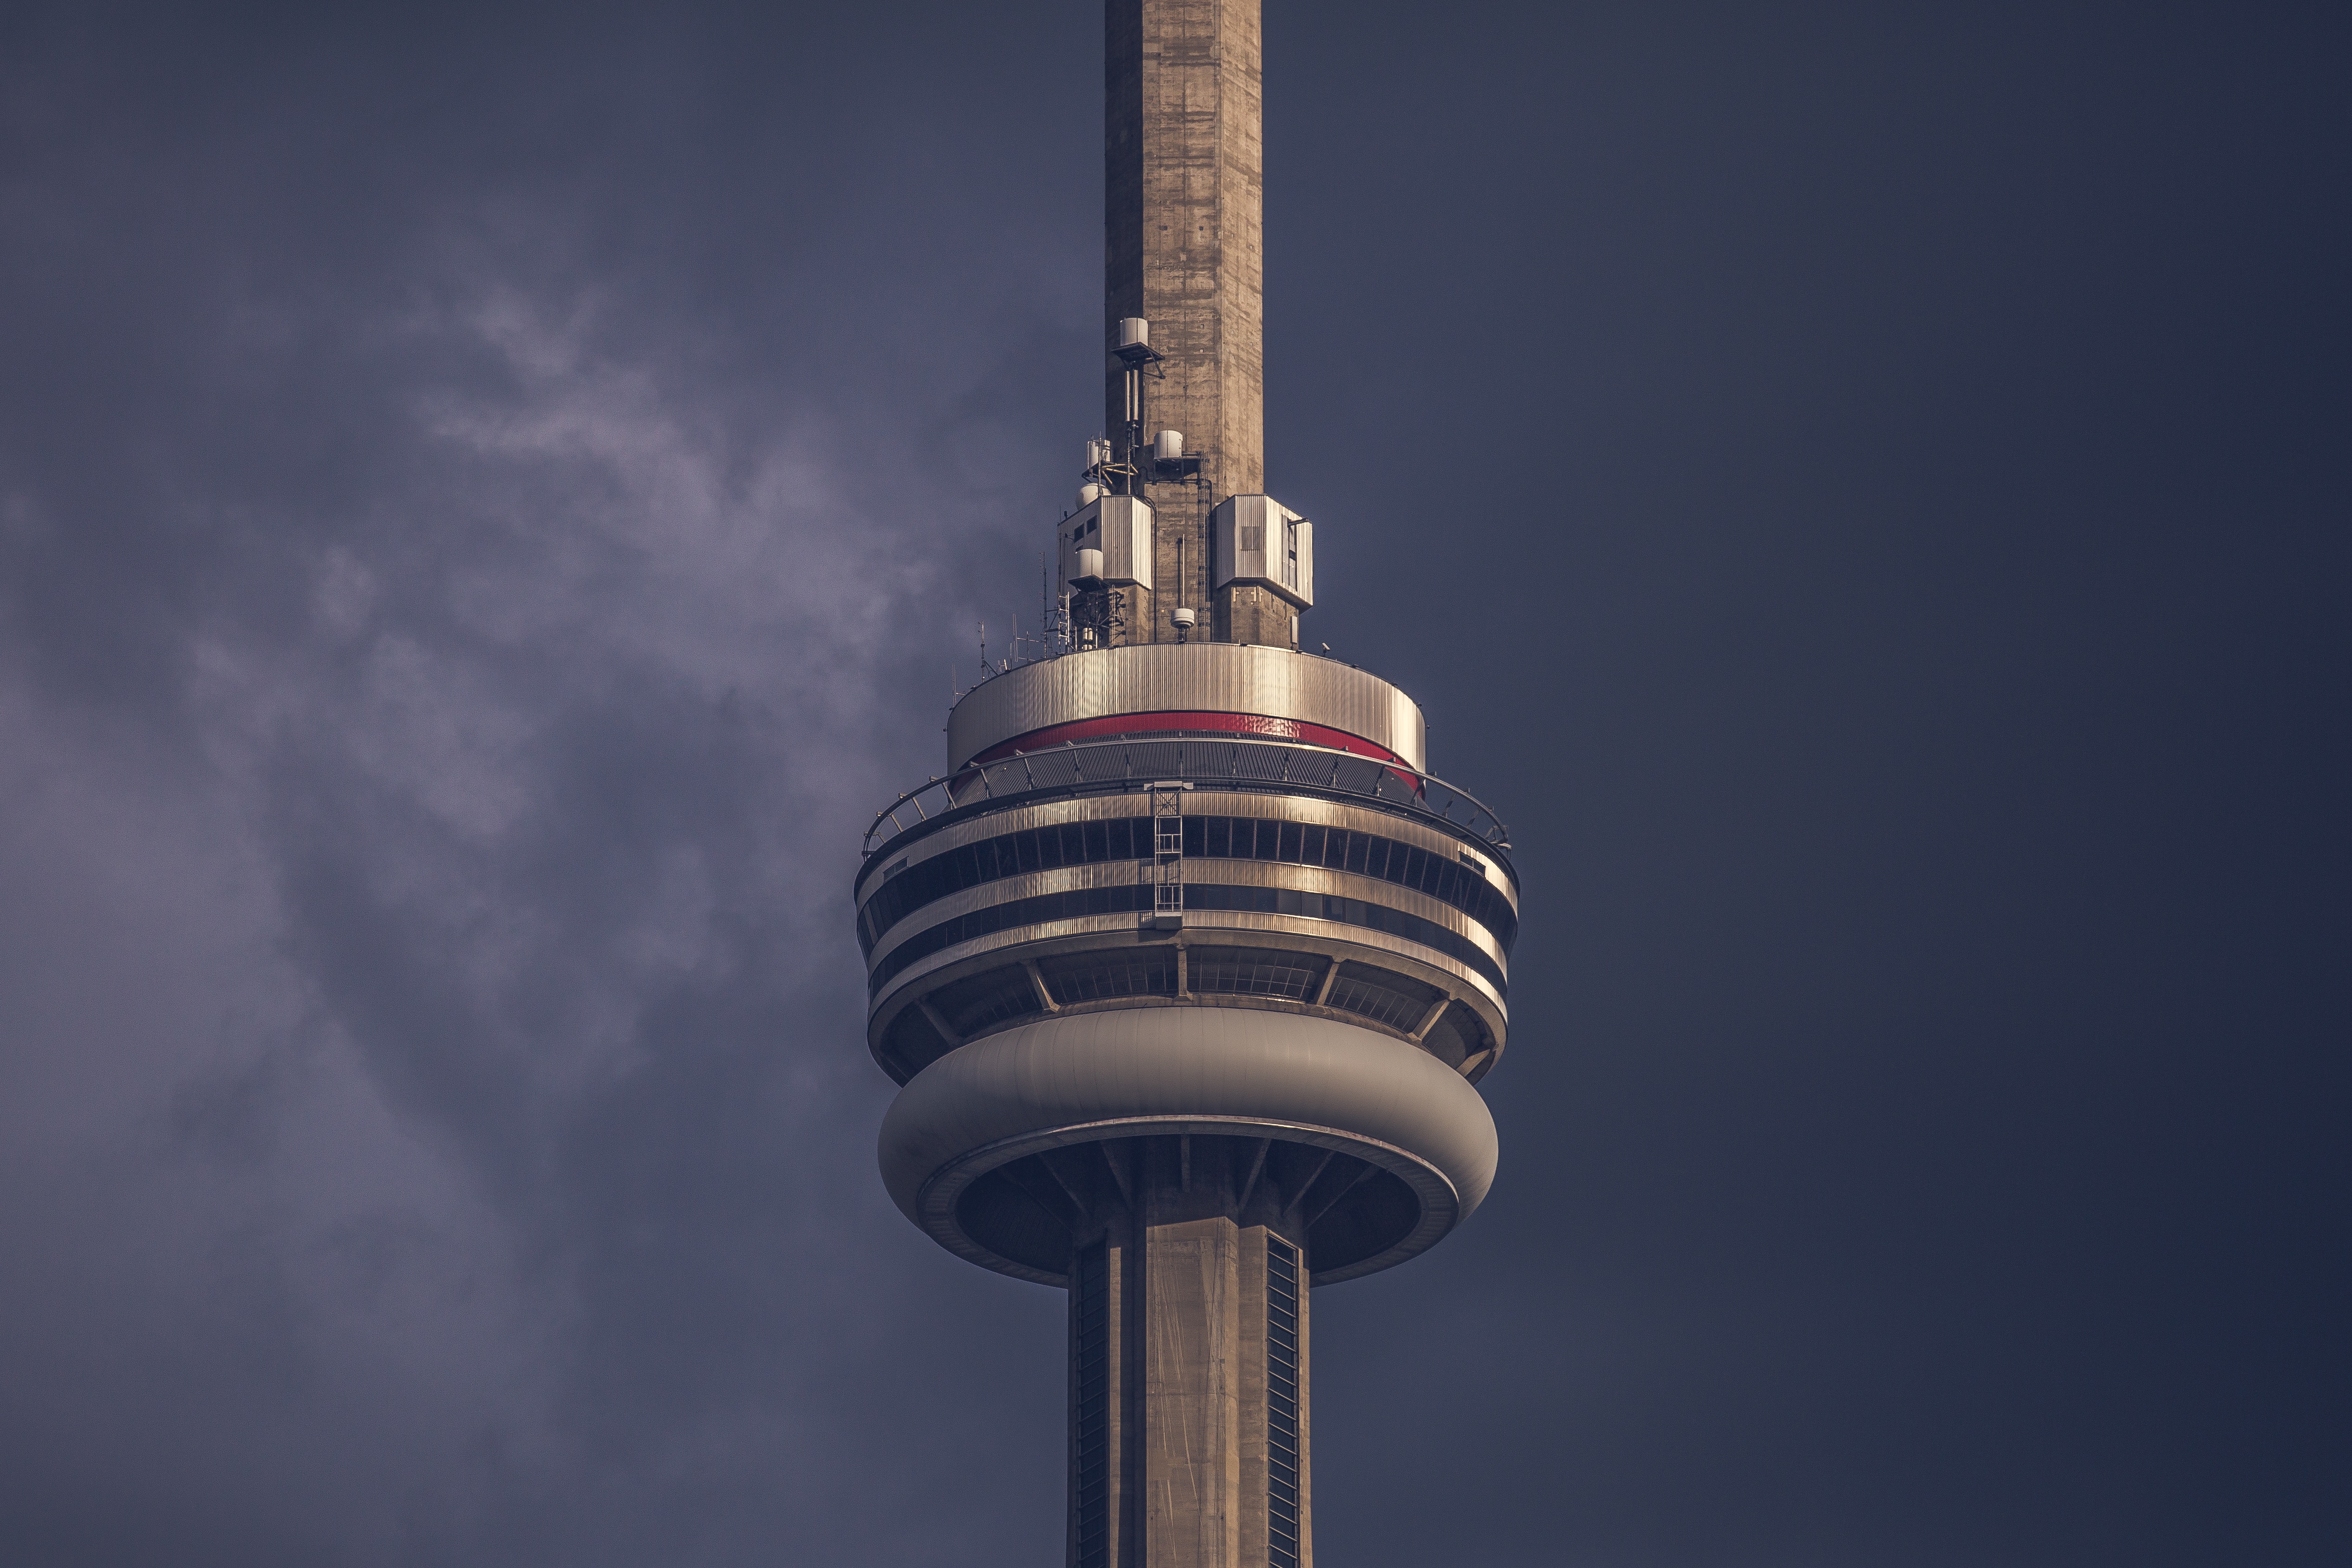
light, architecture, sky, cloudy, building, skyscraper, reflection, tower, overcast, blue, lighting, cn tower, toronto, dark clouds, dark sky, bad weather, control tower, atmosphere of earth